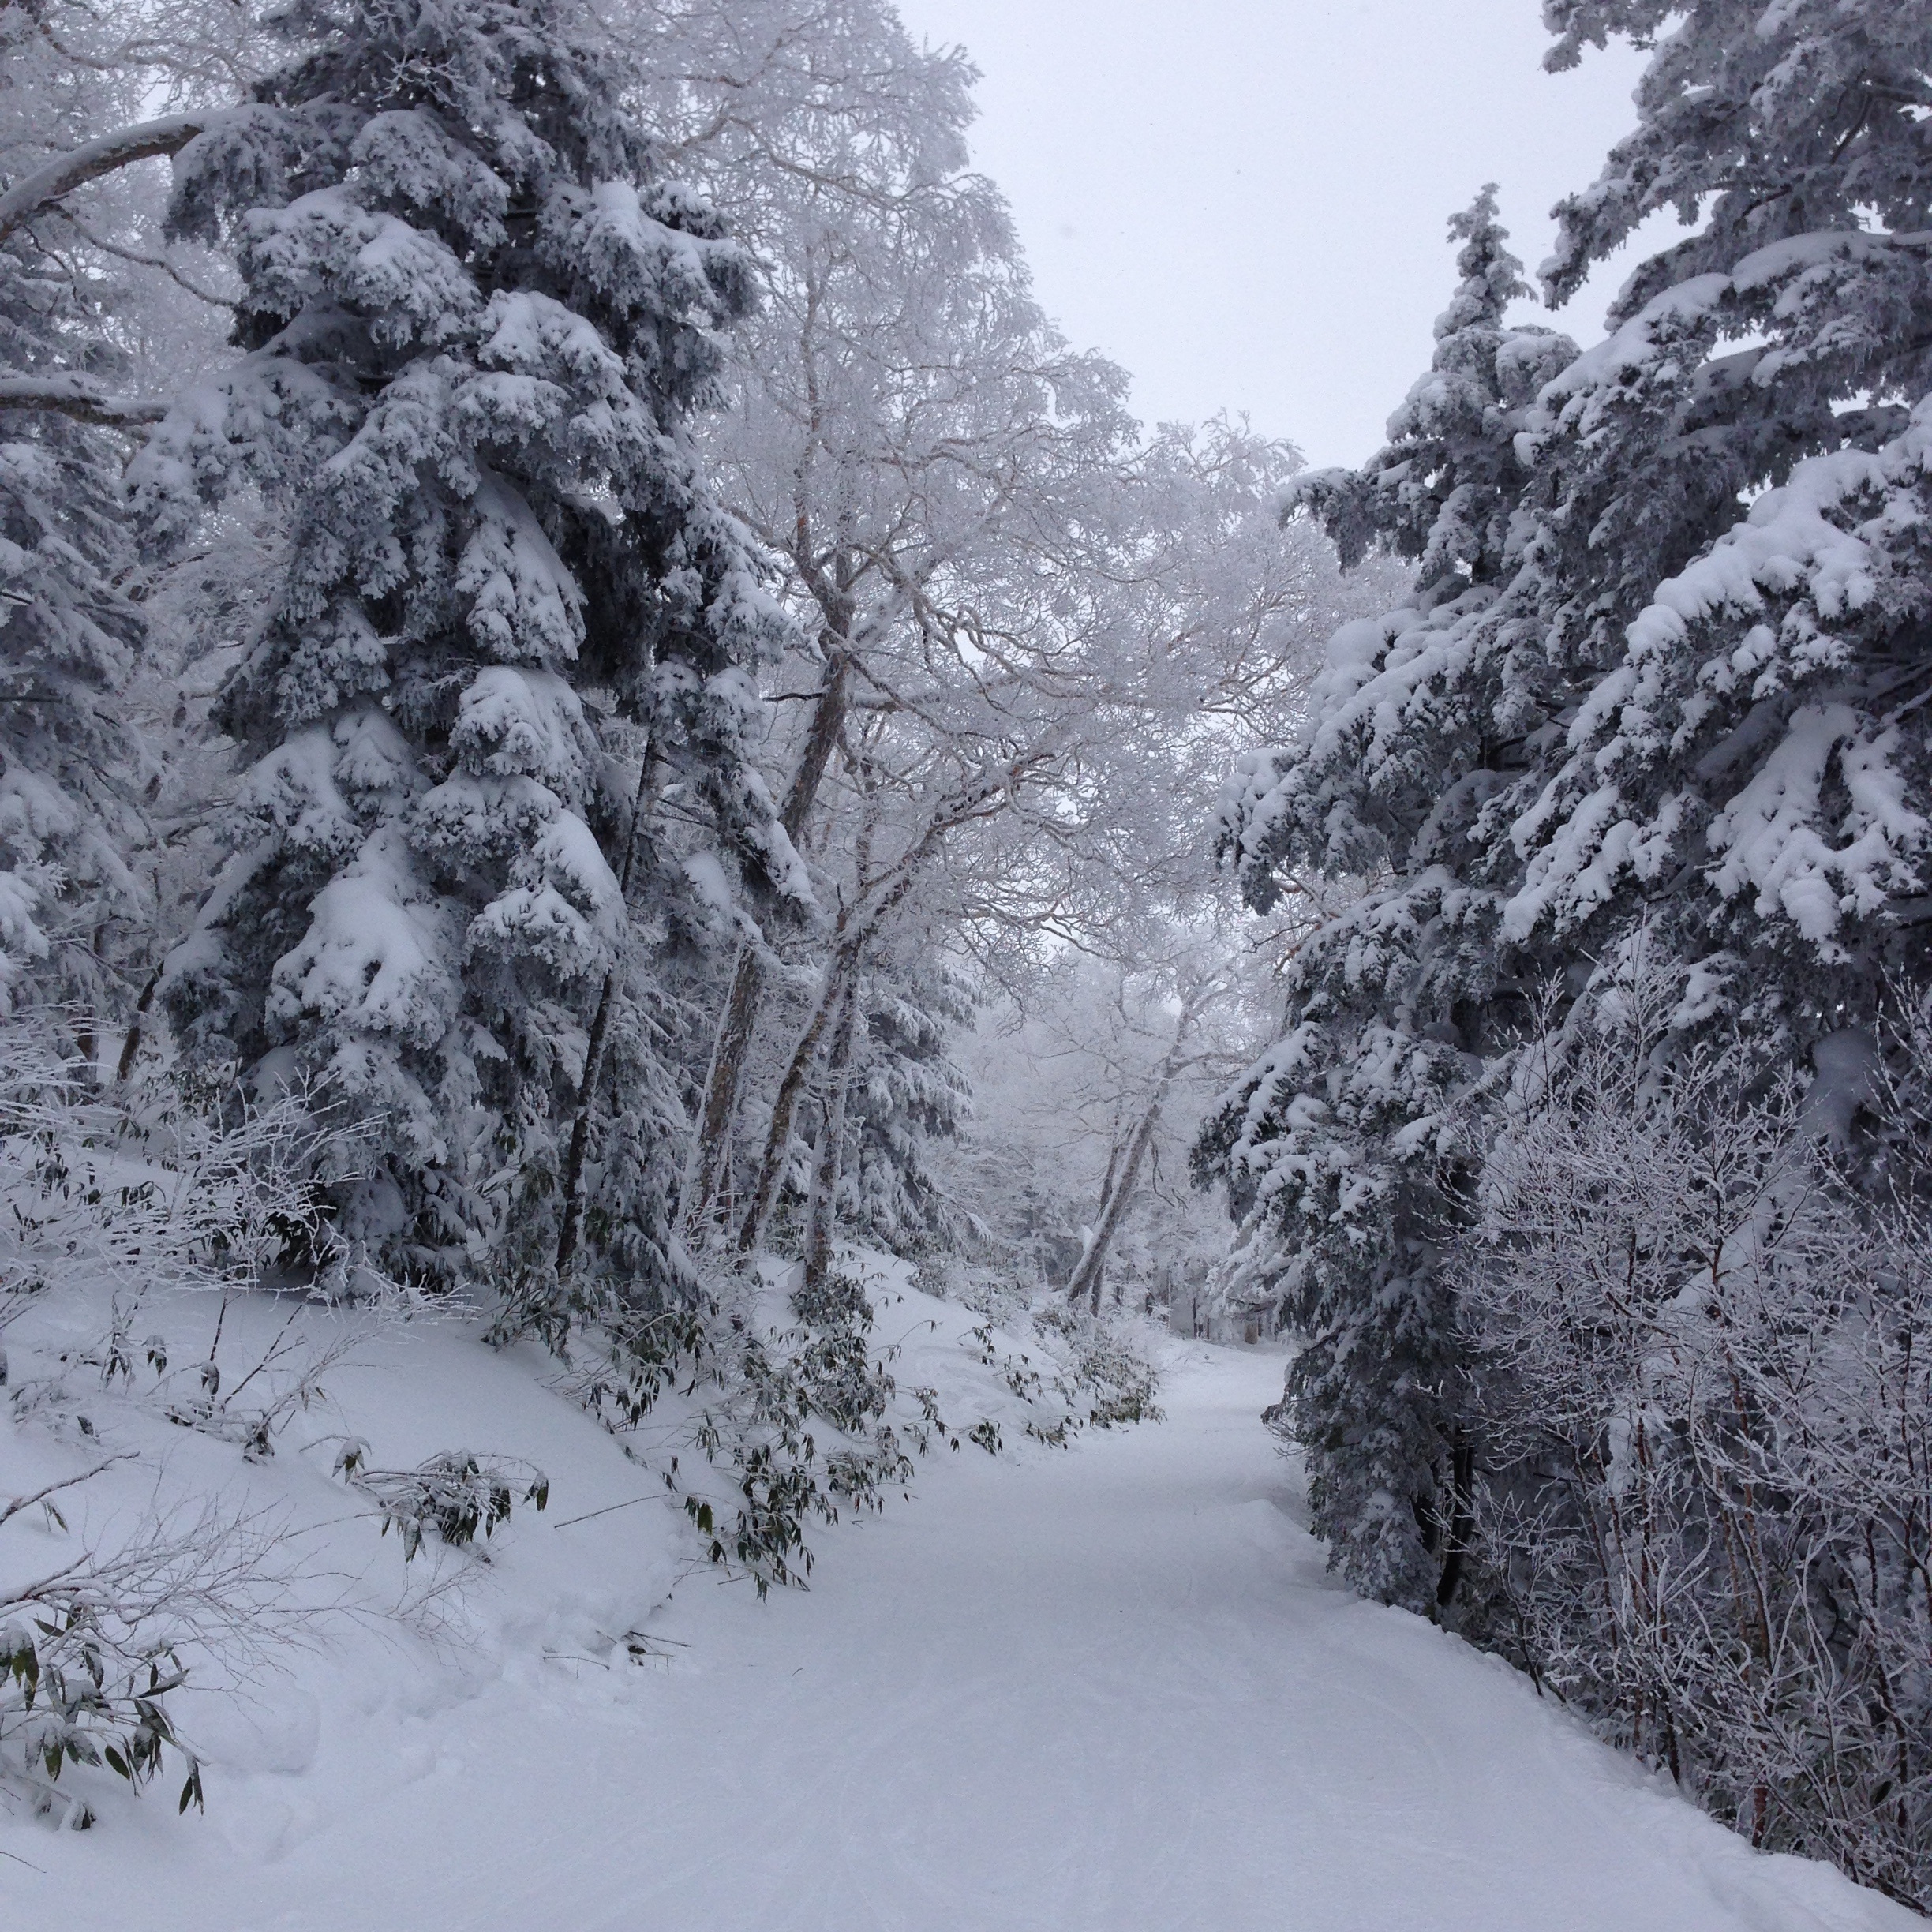
tree, forest, path, mountain, snow, winter, mountain range, weather, season, ridge, fir tree, piste, freezing, geological phenomenon